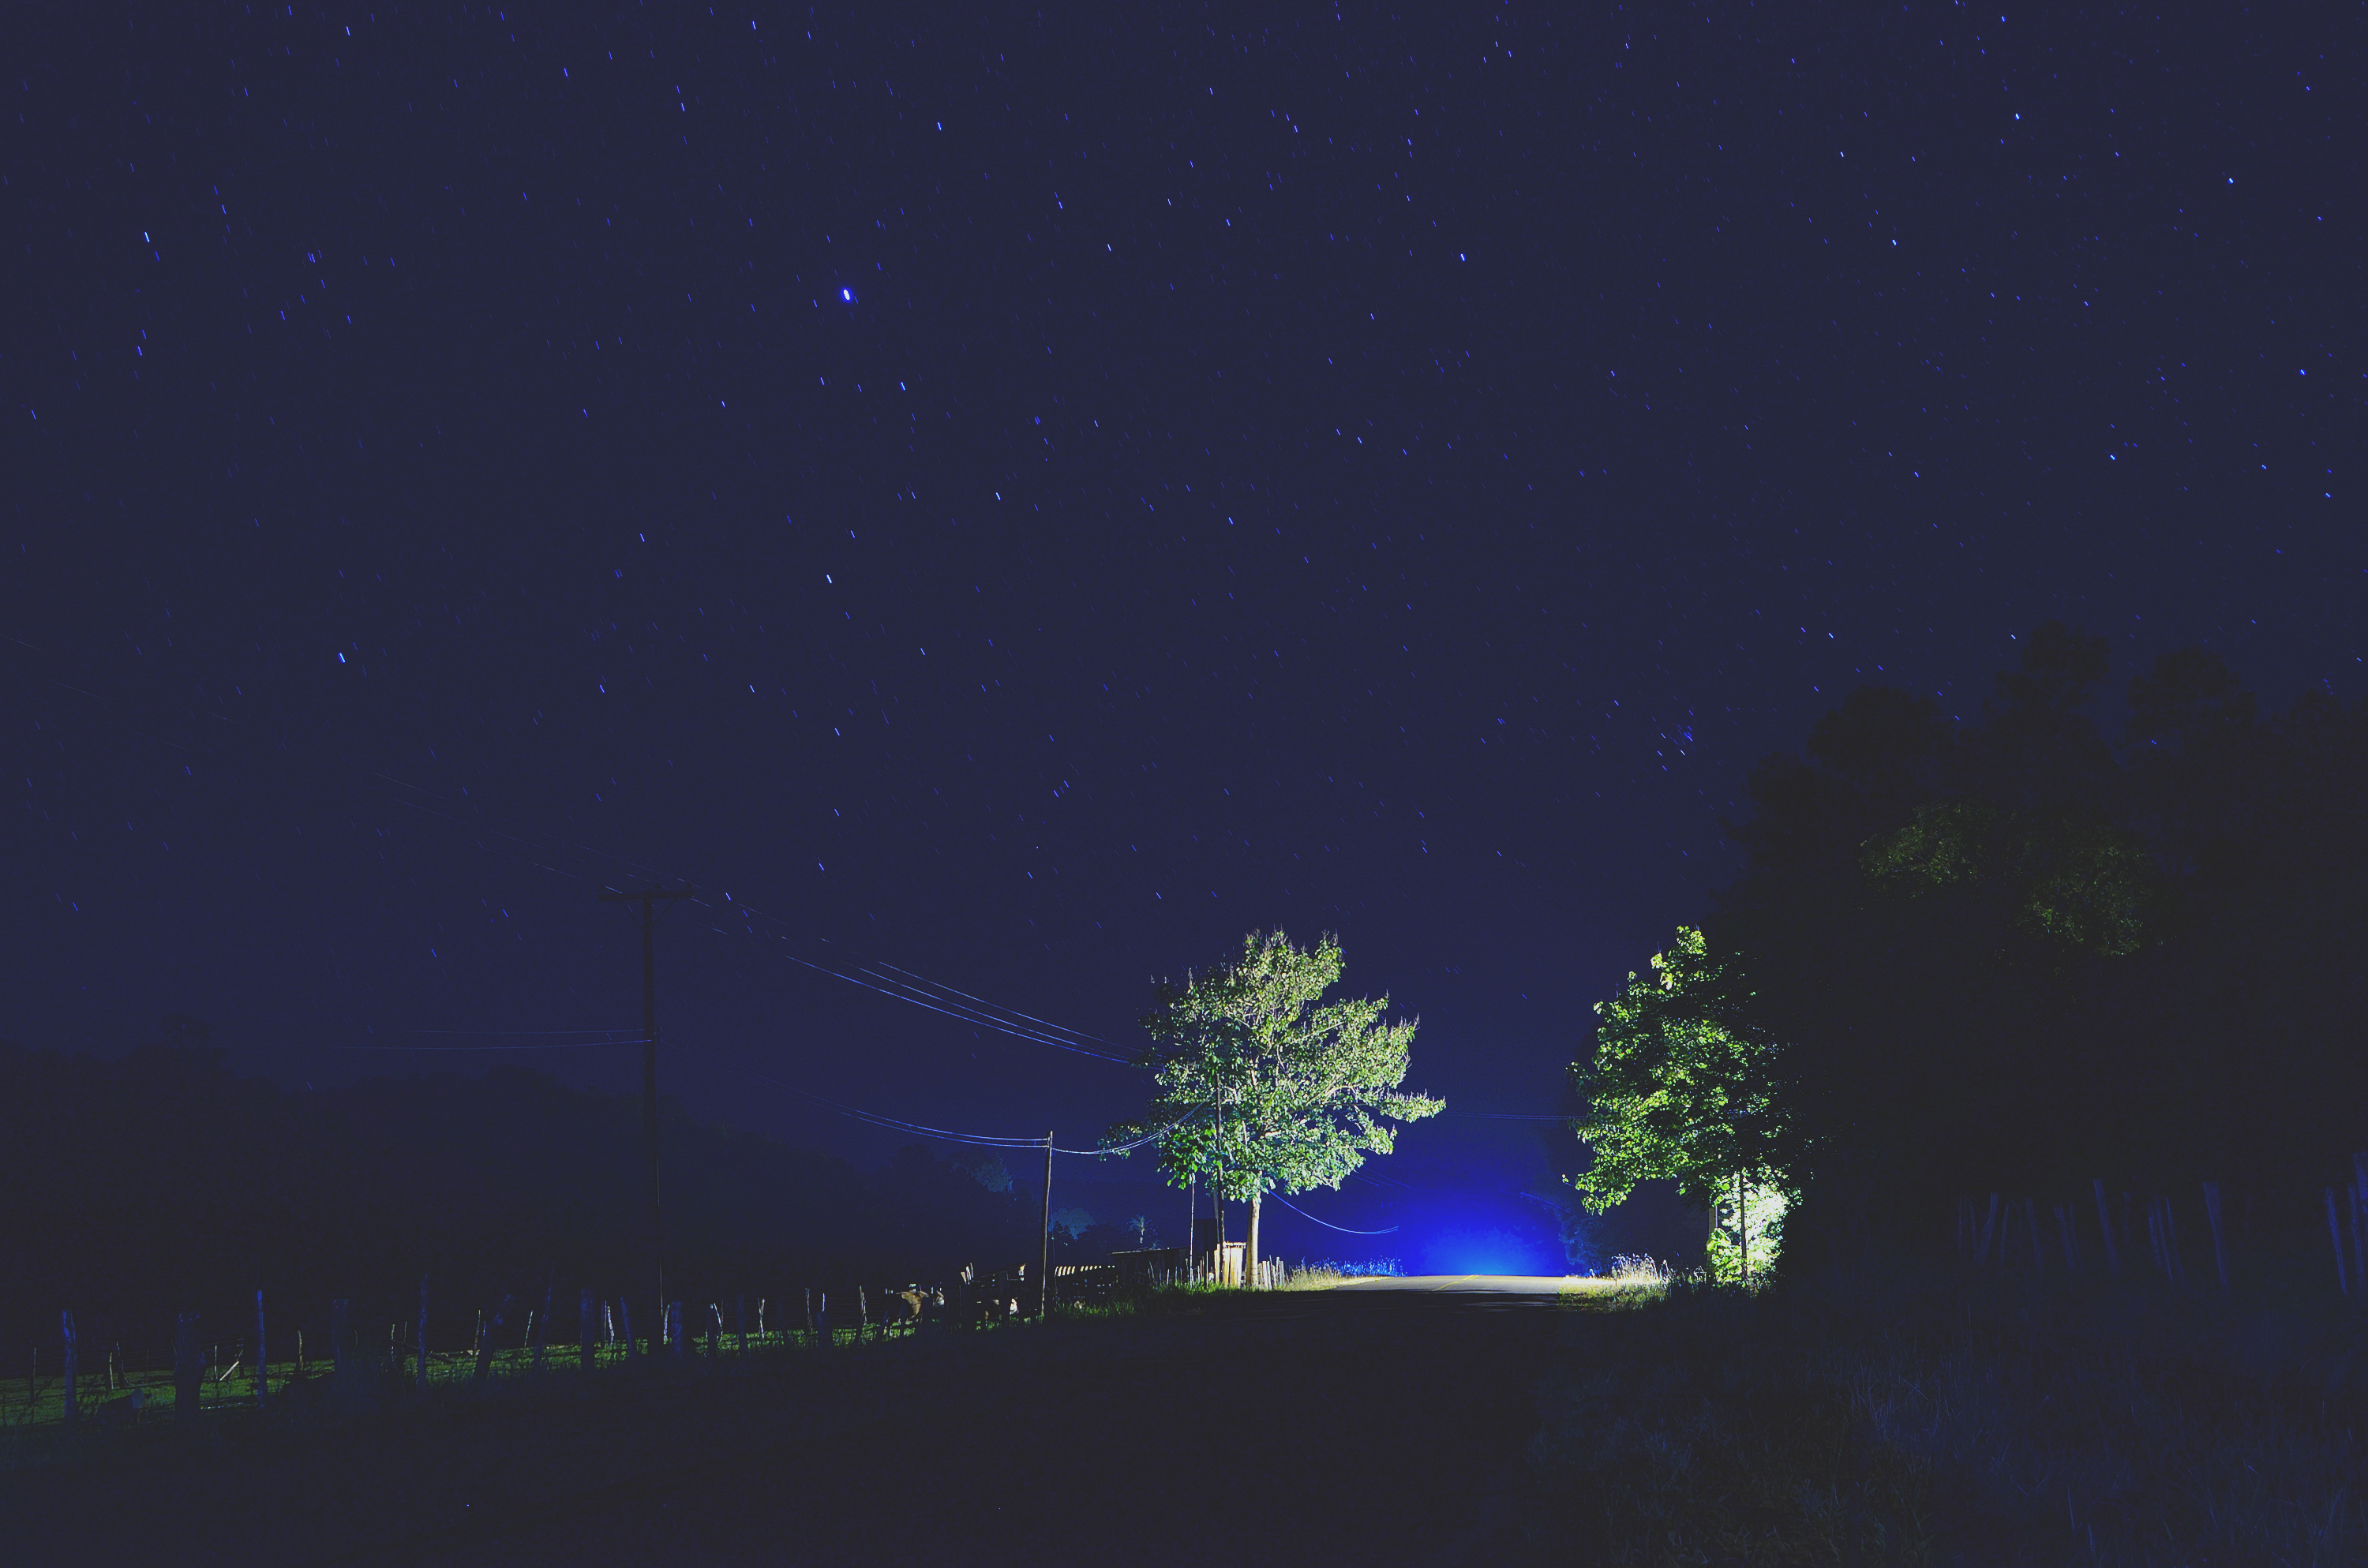
tree, light, sky, road, night, star, atmosphere, darkness, aurora, moonlight, astronomy, stars, azul, arbol, camino, valle, noche, verde, startrail, potrero, eldorado, misiones, vallehermoso, ruta, estrellas